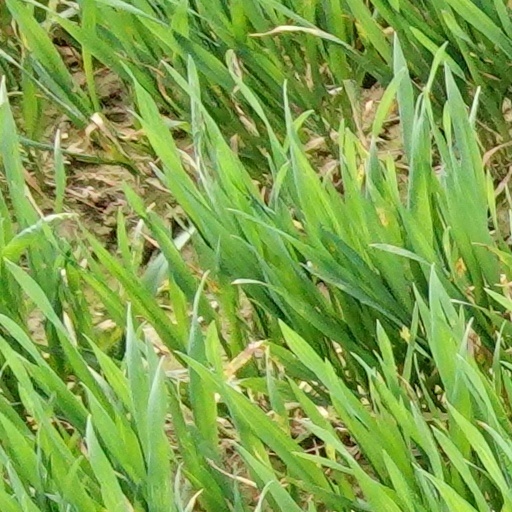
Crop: wheat